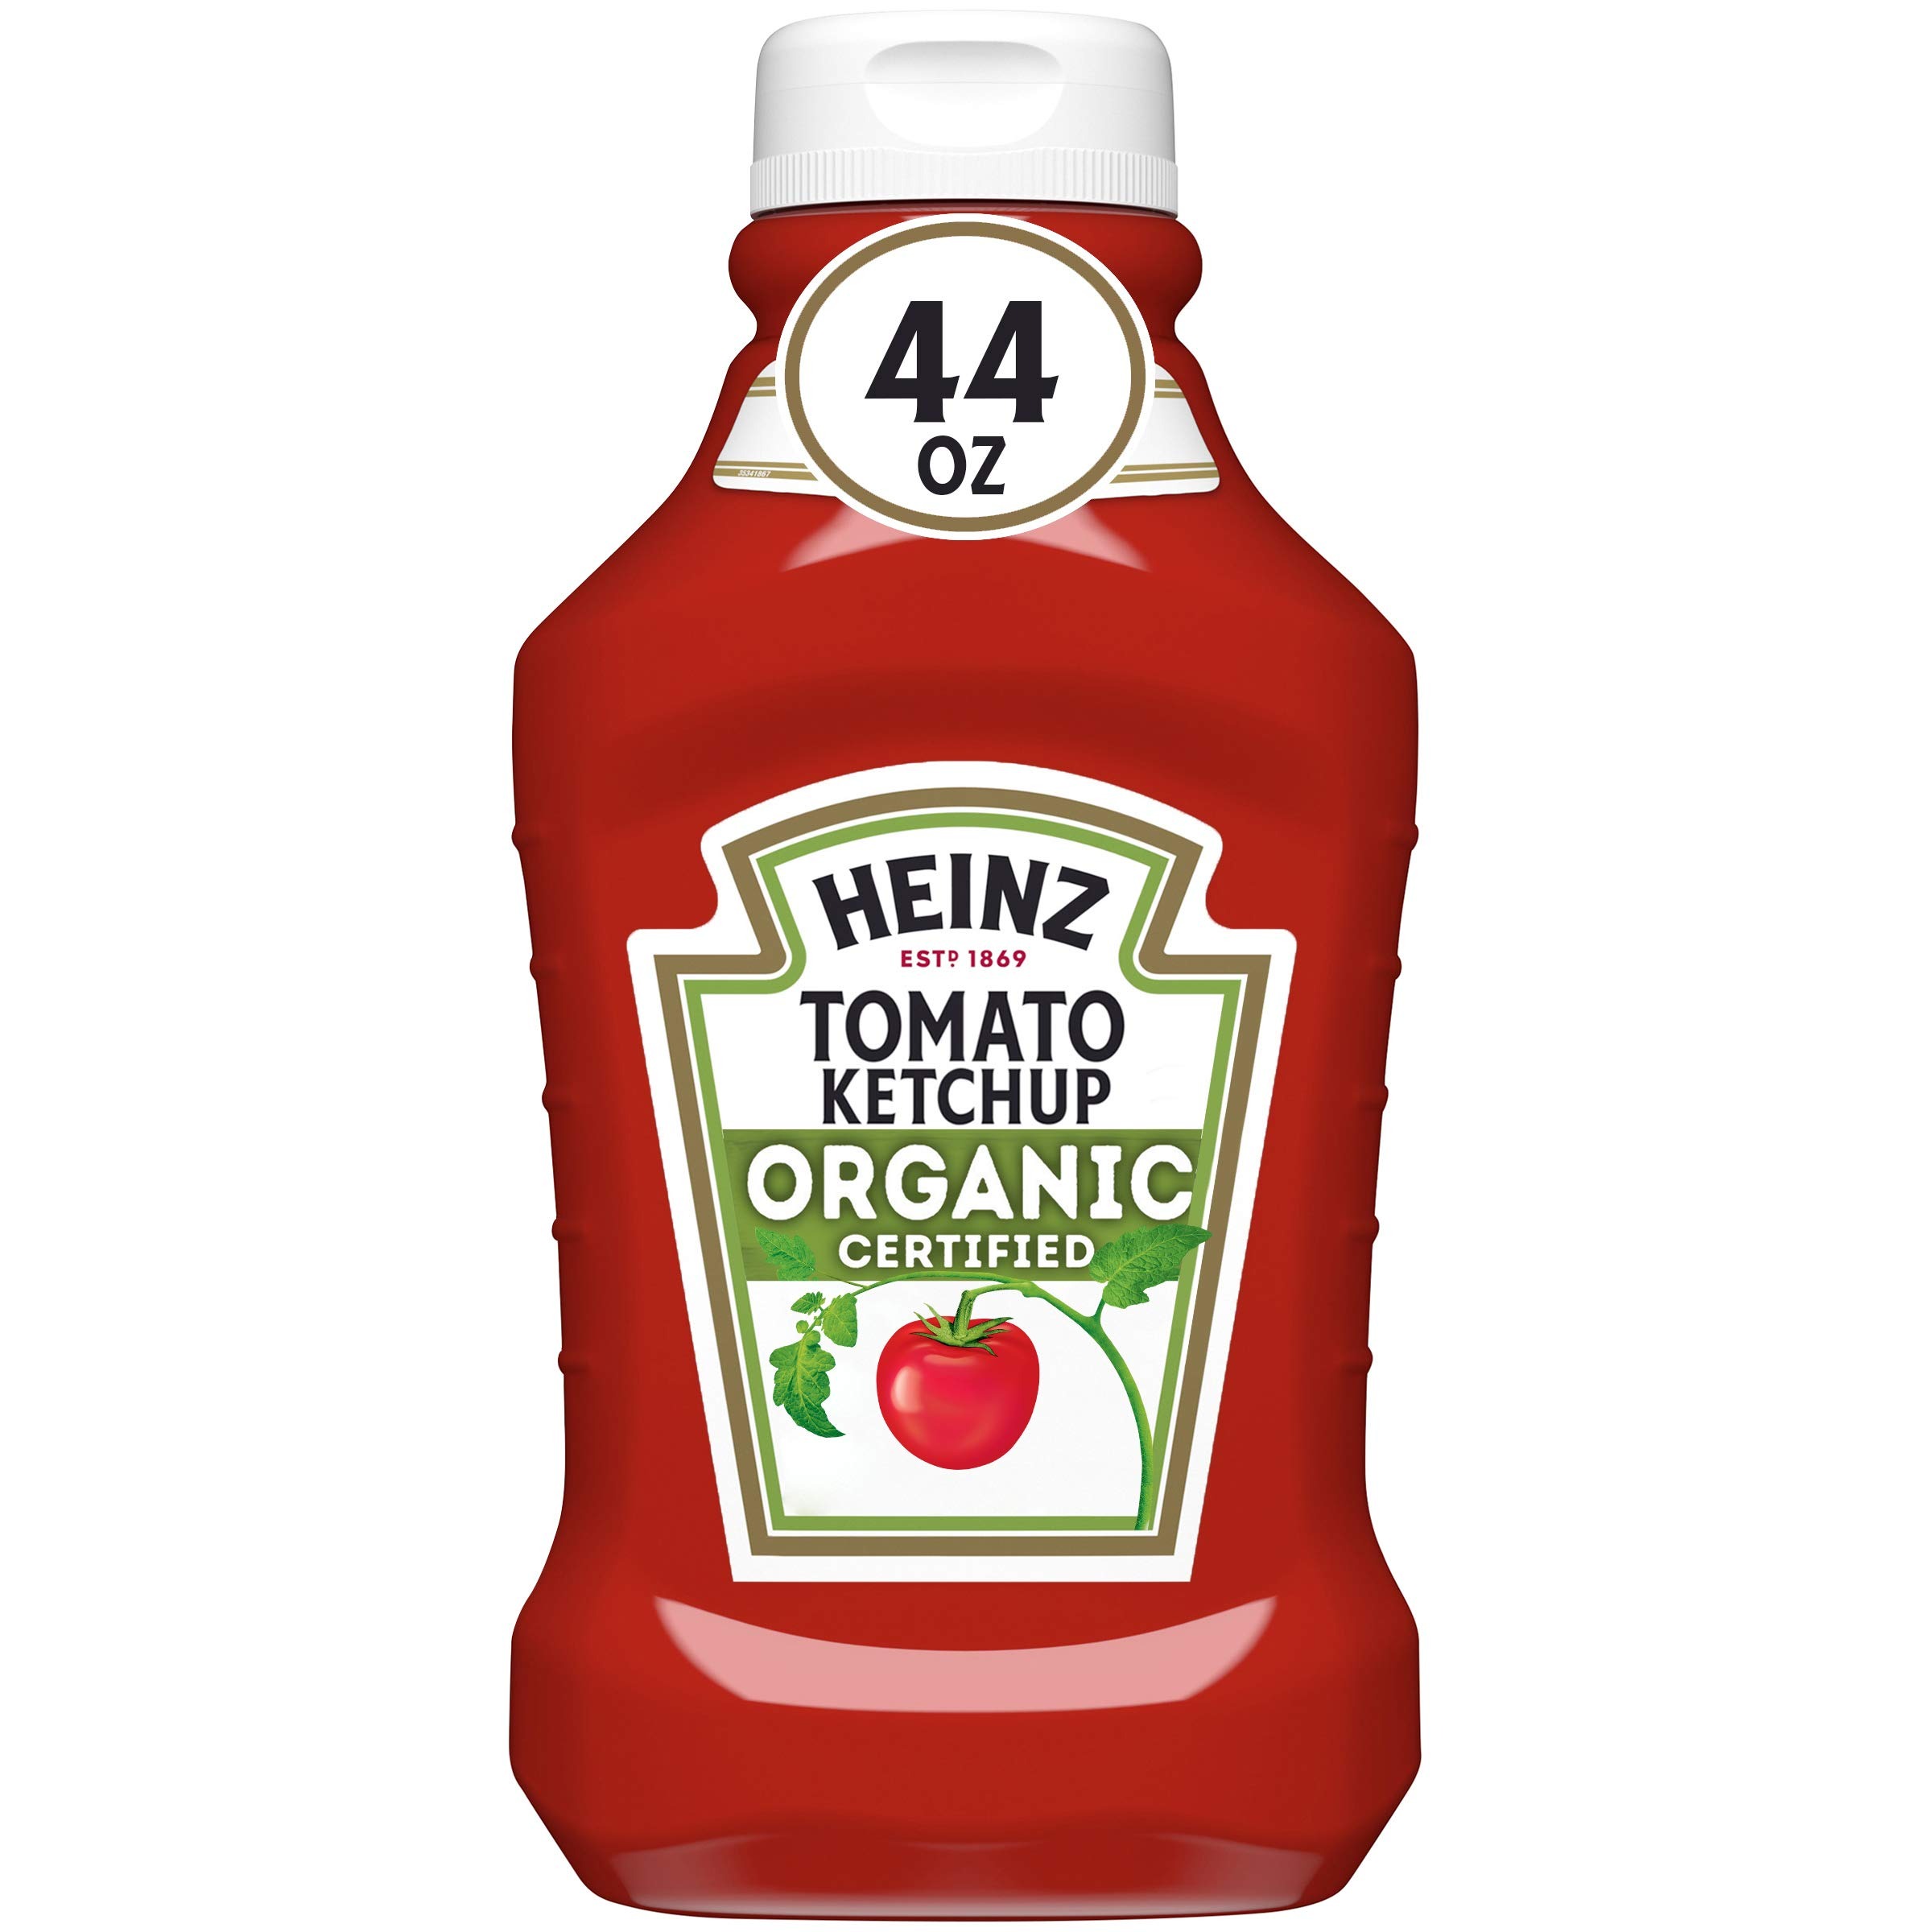
Item Name: Heinz Organic Certified Tomato Ketchup, 44 oz Bottle
Bullet Point 1: One 44 oz. bottle of Heinz Organic Certified Tomato Ketchup
Bullet Point 2: Heinz Organic Certified Tomato Ketchup has the same thick and rich taste of classic Heinz ketchup
Bullet Point 3: Organic tomato ketchup made with USDA certified organic tomatoes
Bullet Point 4: Gluten free ketchup
Bullet Point 5: Contains 20 calories per serving
Value: 44.0
Unit: Ounce

Price: 4.45